The Falcon in San Francisco

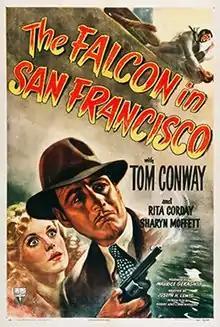
Theatrical release poster

The Falcon in San Francisco is a 1945 American crime and mystery film directed by Joseph H. Lewis and stars Tom Conway, Rita Corday and Edward Brophy, who played the recurring role of "Goldie" Locke. The film was the 11th in The Falcon series of detective films, and the eighth featuring Conway as the amateur sleuth. "The Falcon in San Francisco" was the final film in the series produced by Maurice Geraghty, after which budgets were reduced and location shooting largely abandoned.